River Mimram

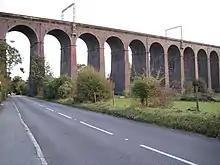
The Digswell Viaduct

Archaeologist Keith Fitzpatrick-Matthews has written that the Mimram's name is meaningless in Old English and therefore must have Brittonic origins. He writes: